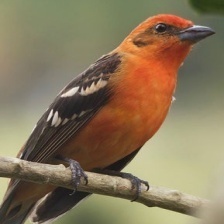
Species: FLAME TANAGER
Scientific name: PIRANGA BIDENTATA